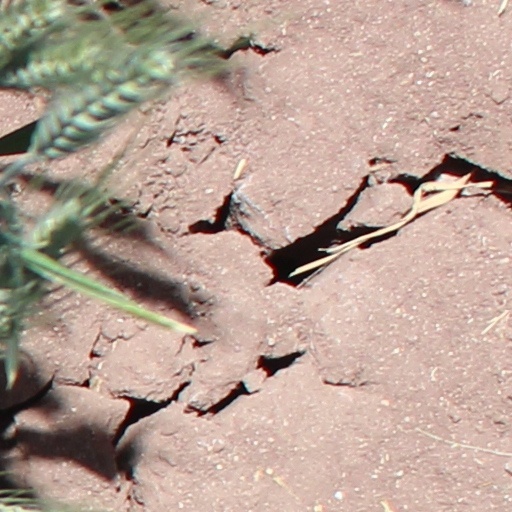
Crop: wheat